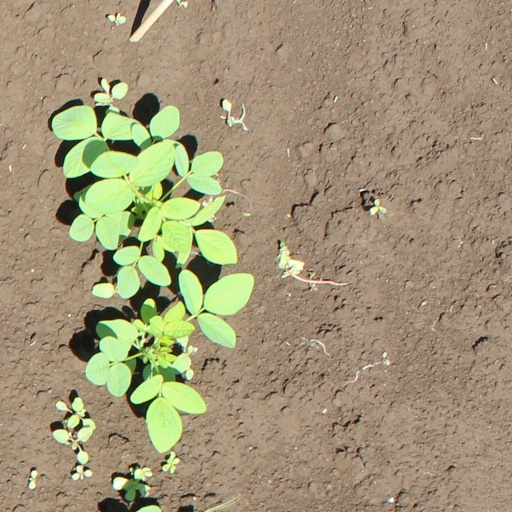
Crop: soybean